Ahmadiyya in Switzerland

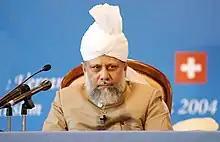
Fifth Caliph of the community Mirza Masroor Ahmad heading the 2004 Jalsa Salana Switzerland during his Europe tour that year

The Ahmadiyya Muslim Community of Switzerland was founded in the year 1946, following the Second World War. In the 1940s three missionaries were appointed to open an Ahmadi mission in German-speaking Europe, at the request of the second Caliph Mirza Basheer-ud-Din Mahmood Ahmad. On October 13, 1946 the three Ahmadi Muslim missionaries, Sheikh Nasir Ahmad, Abdul Latif and Ghulam Ahmad Bashir met in Zurich, Switzerland, intending to establish a mission in Germany. However, due to the recent conclusion of the war, they were unable to enter the country. As a result, a mission was established in Zurich instead. Soon after, Abdul Latif and Ghulam Ahmad Bashir left the country for the Netherlands, whilst Sheikh Nasir Ahmad continued to serve Switzerland for the following 16 years, until 1962. During this period a German translation of the Quran was published and an Islamic journal "Der Islam" was founded.